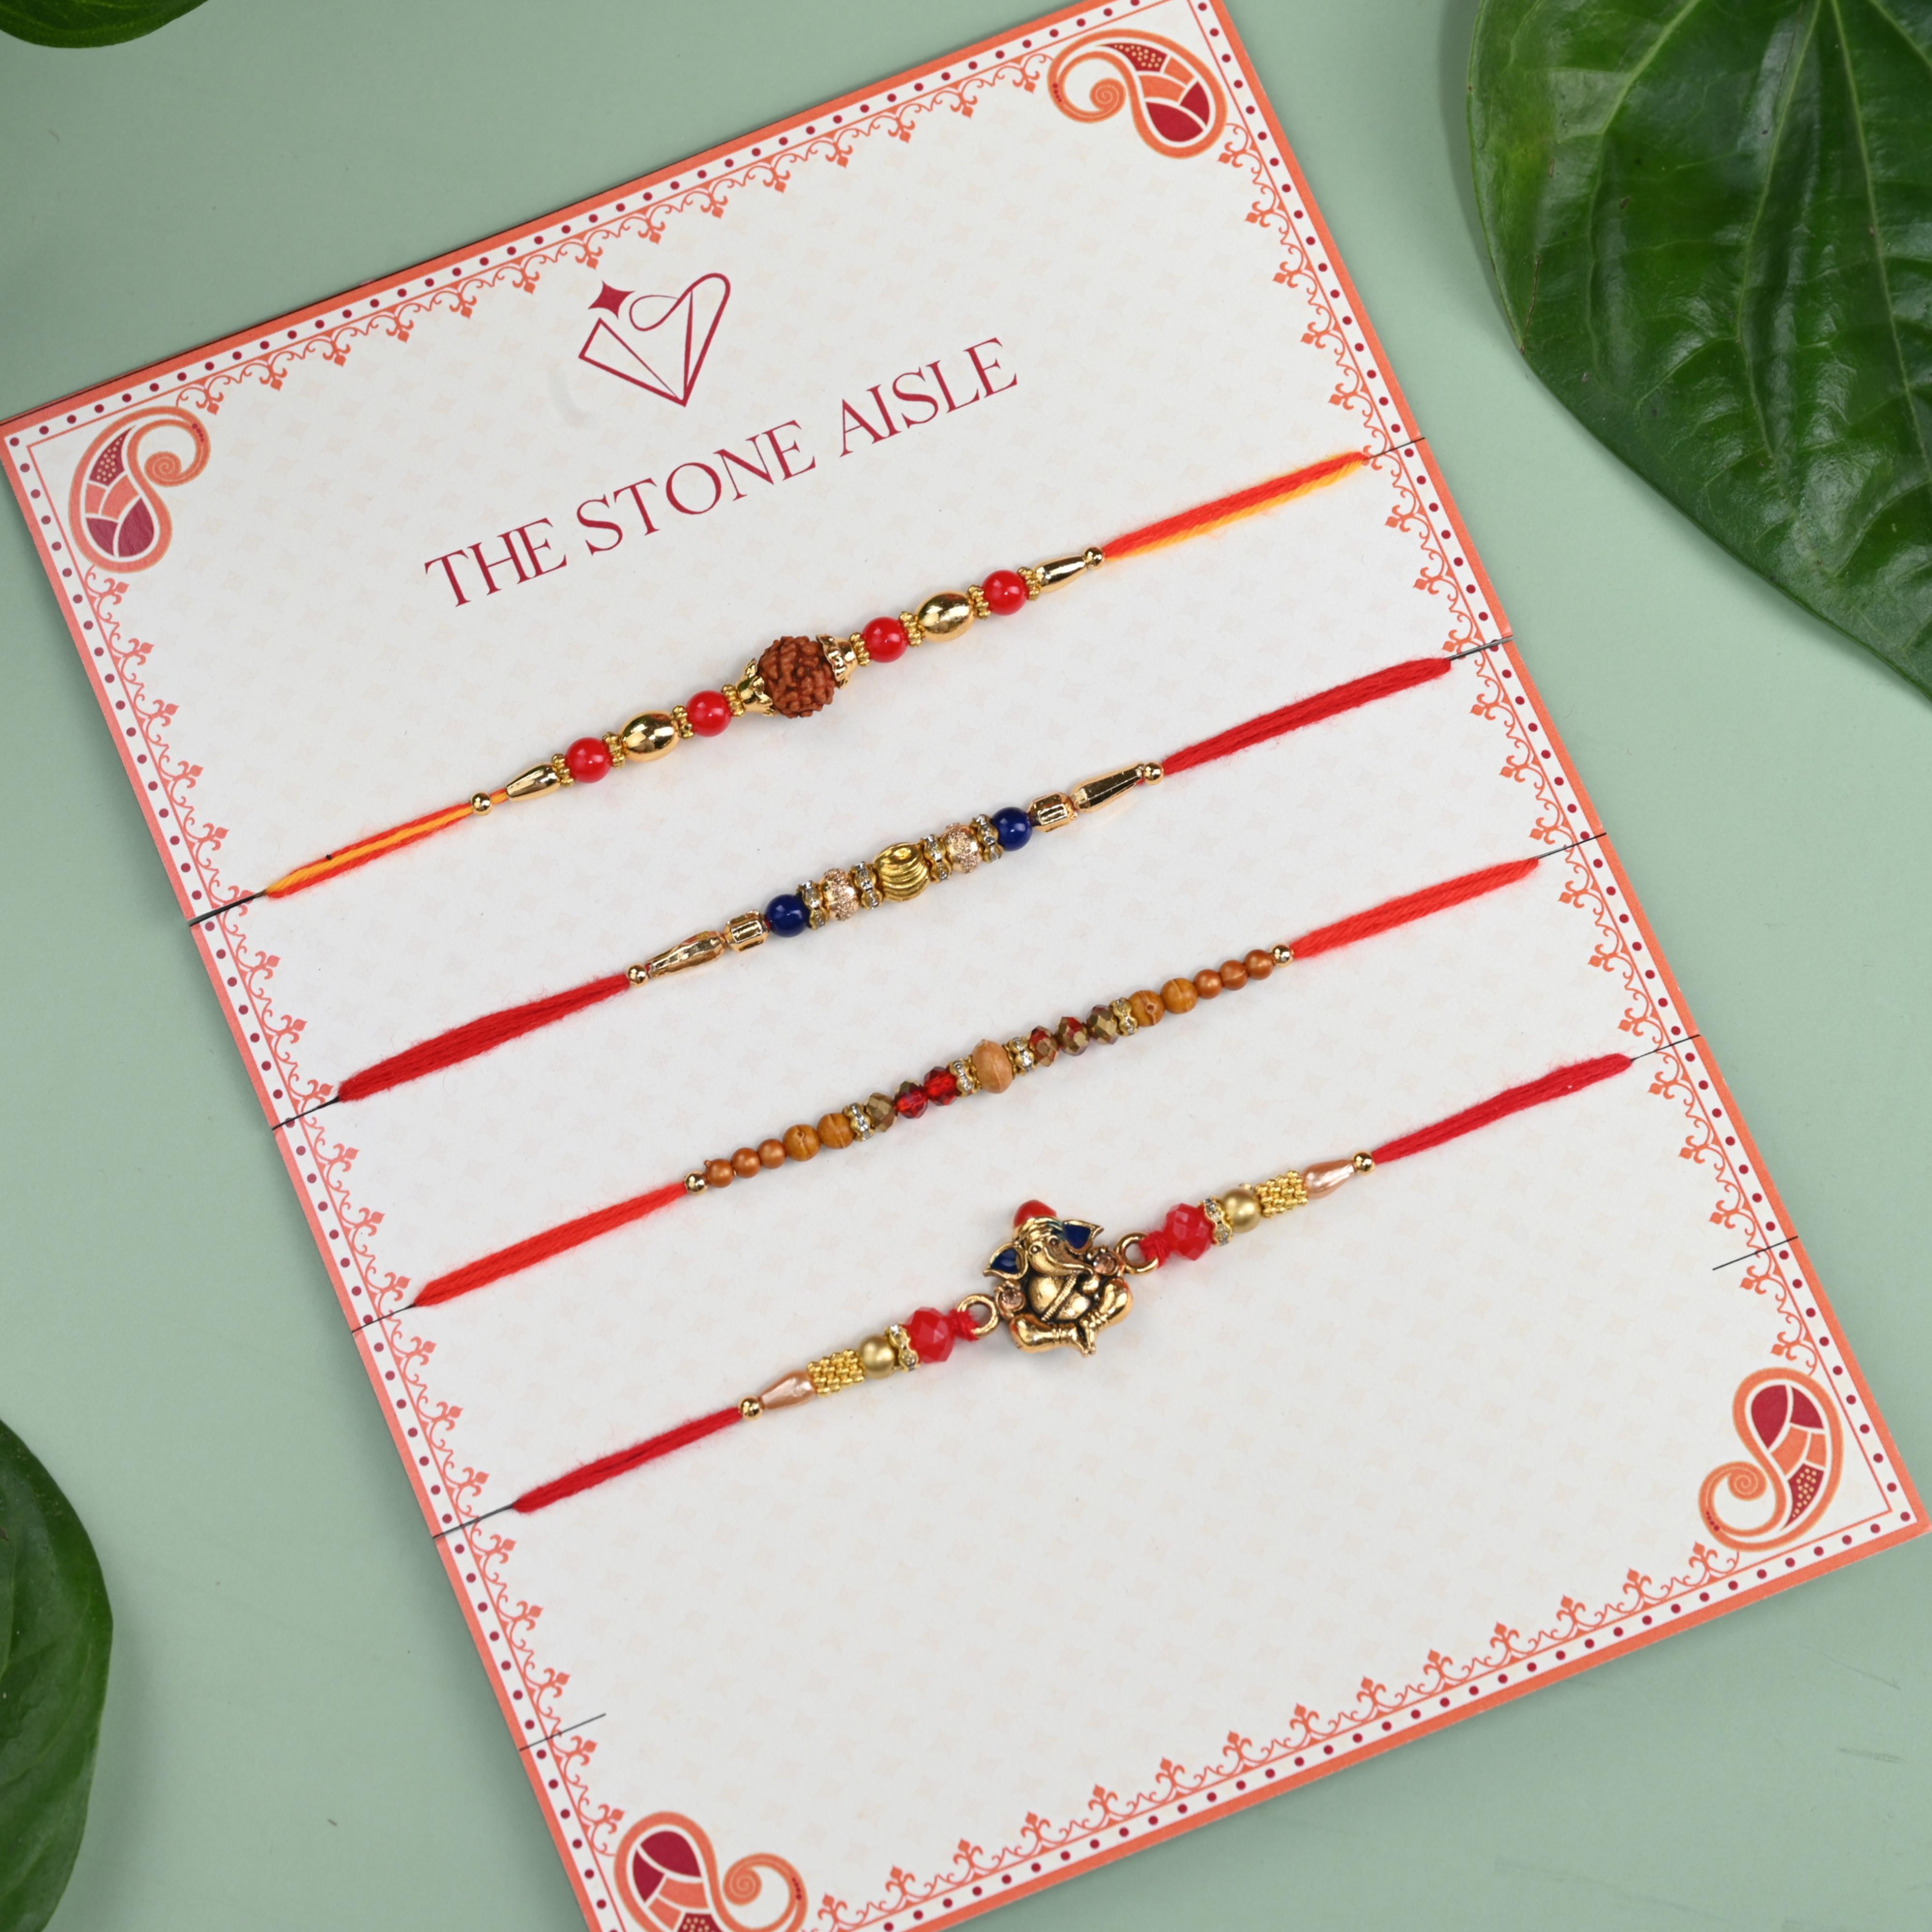
 The Stone Aisle Set of 4 Rudraksh, Ganesha, and Radha-Krishna Rakhis for Raksha Bandhan - Handcrafted Traditional Rakhi with Red Threads and Beads
Type: Rakhis
Brand: The Stone Aisle
Price: Rs. 179
Set of 4 Rudraksh, Ganesha, and Dori Rakhis for Raksha Bandhan - Handcrafted Traditional Rakhi with Red Threads and BeadsSet of 4 Rudraksh, Ganesha, and Dori Rakhis for Raksha Bandhan - Handcrafted Traditional Rakhi with Red Threads and BeadsSet of 4 Rudraksh, Ganesha, and Dori Rakhis for Raksha Bandhan - Handcrafted Traditional Rakhi with Red Threads and BeadsSet of 4 Rudraksh, Ganesha, and Dori Rakhis for Raksha Bandhan - Handcrafted Traditional Rakhi with Red Threads and Beads Set of 4 Rudraksh, Ganesha, and Dori Rakhis for Raksha Bandhan - Handcrafted Traditional Rakhi with Red Threads and Beads
Features: Set of 4 Unique Rakhis: This set includes four beautifully designed Rakhis featuring Rudraksh beads, Ganesha motifs, and traditional Dori styles, perfect for celebrating Raksha Bandhan.,Premium Quality Materials: Crafted with high-quality red threads and adorned with durable beads and embellishments, ensuring longevity and comfort.Premium Quality Materials: Crafted with high-quality red threads and adorned with durable beads and embellis,Intricate Handcrafted Details: Each Rakhi showcases intricate designs, with divine motifs and traditional elements, reflecting rich cultural craftsmanship.,Perfect for Raksha Bandhan: Ideal for sisters to tie on their brothers' wrists, symbolizing the sacred bond of protection, love, and blessings during Raksha Bandhan.,Gift-Ready Packaging: Comes beautifully packaged, ready to be gifted, making it an excellent choice for celebrating Raksha Bandhan.